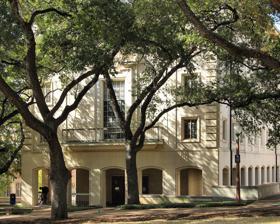
Building: Calhoun Hall
Country: United States of America
Year built: 1968
Building on the University of Texas at Austin campus Calhoun Hall General information Town or city Austin, Texas Country United States Completed 1968 Calhoun Hall (abbreviated CAL ) is a building located on the University of Texas at Austin campus, built in 1968. The building is named after John William Calhoun , a mathematics professor, university comptroller from 1925 to 1937, and university president from 1937 to 1939. References Architecture portal Texas portal